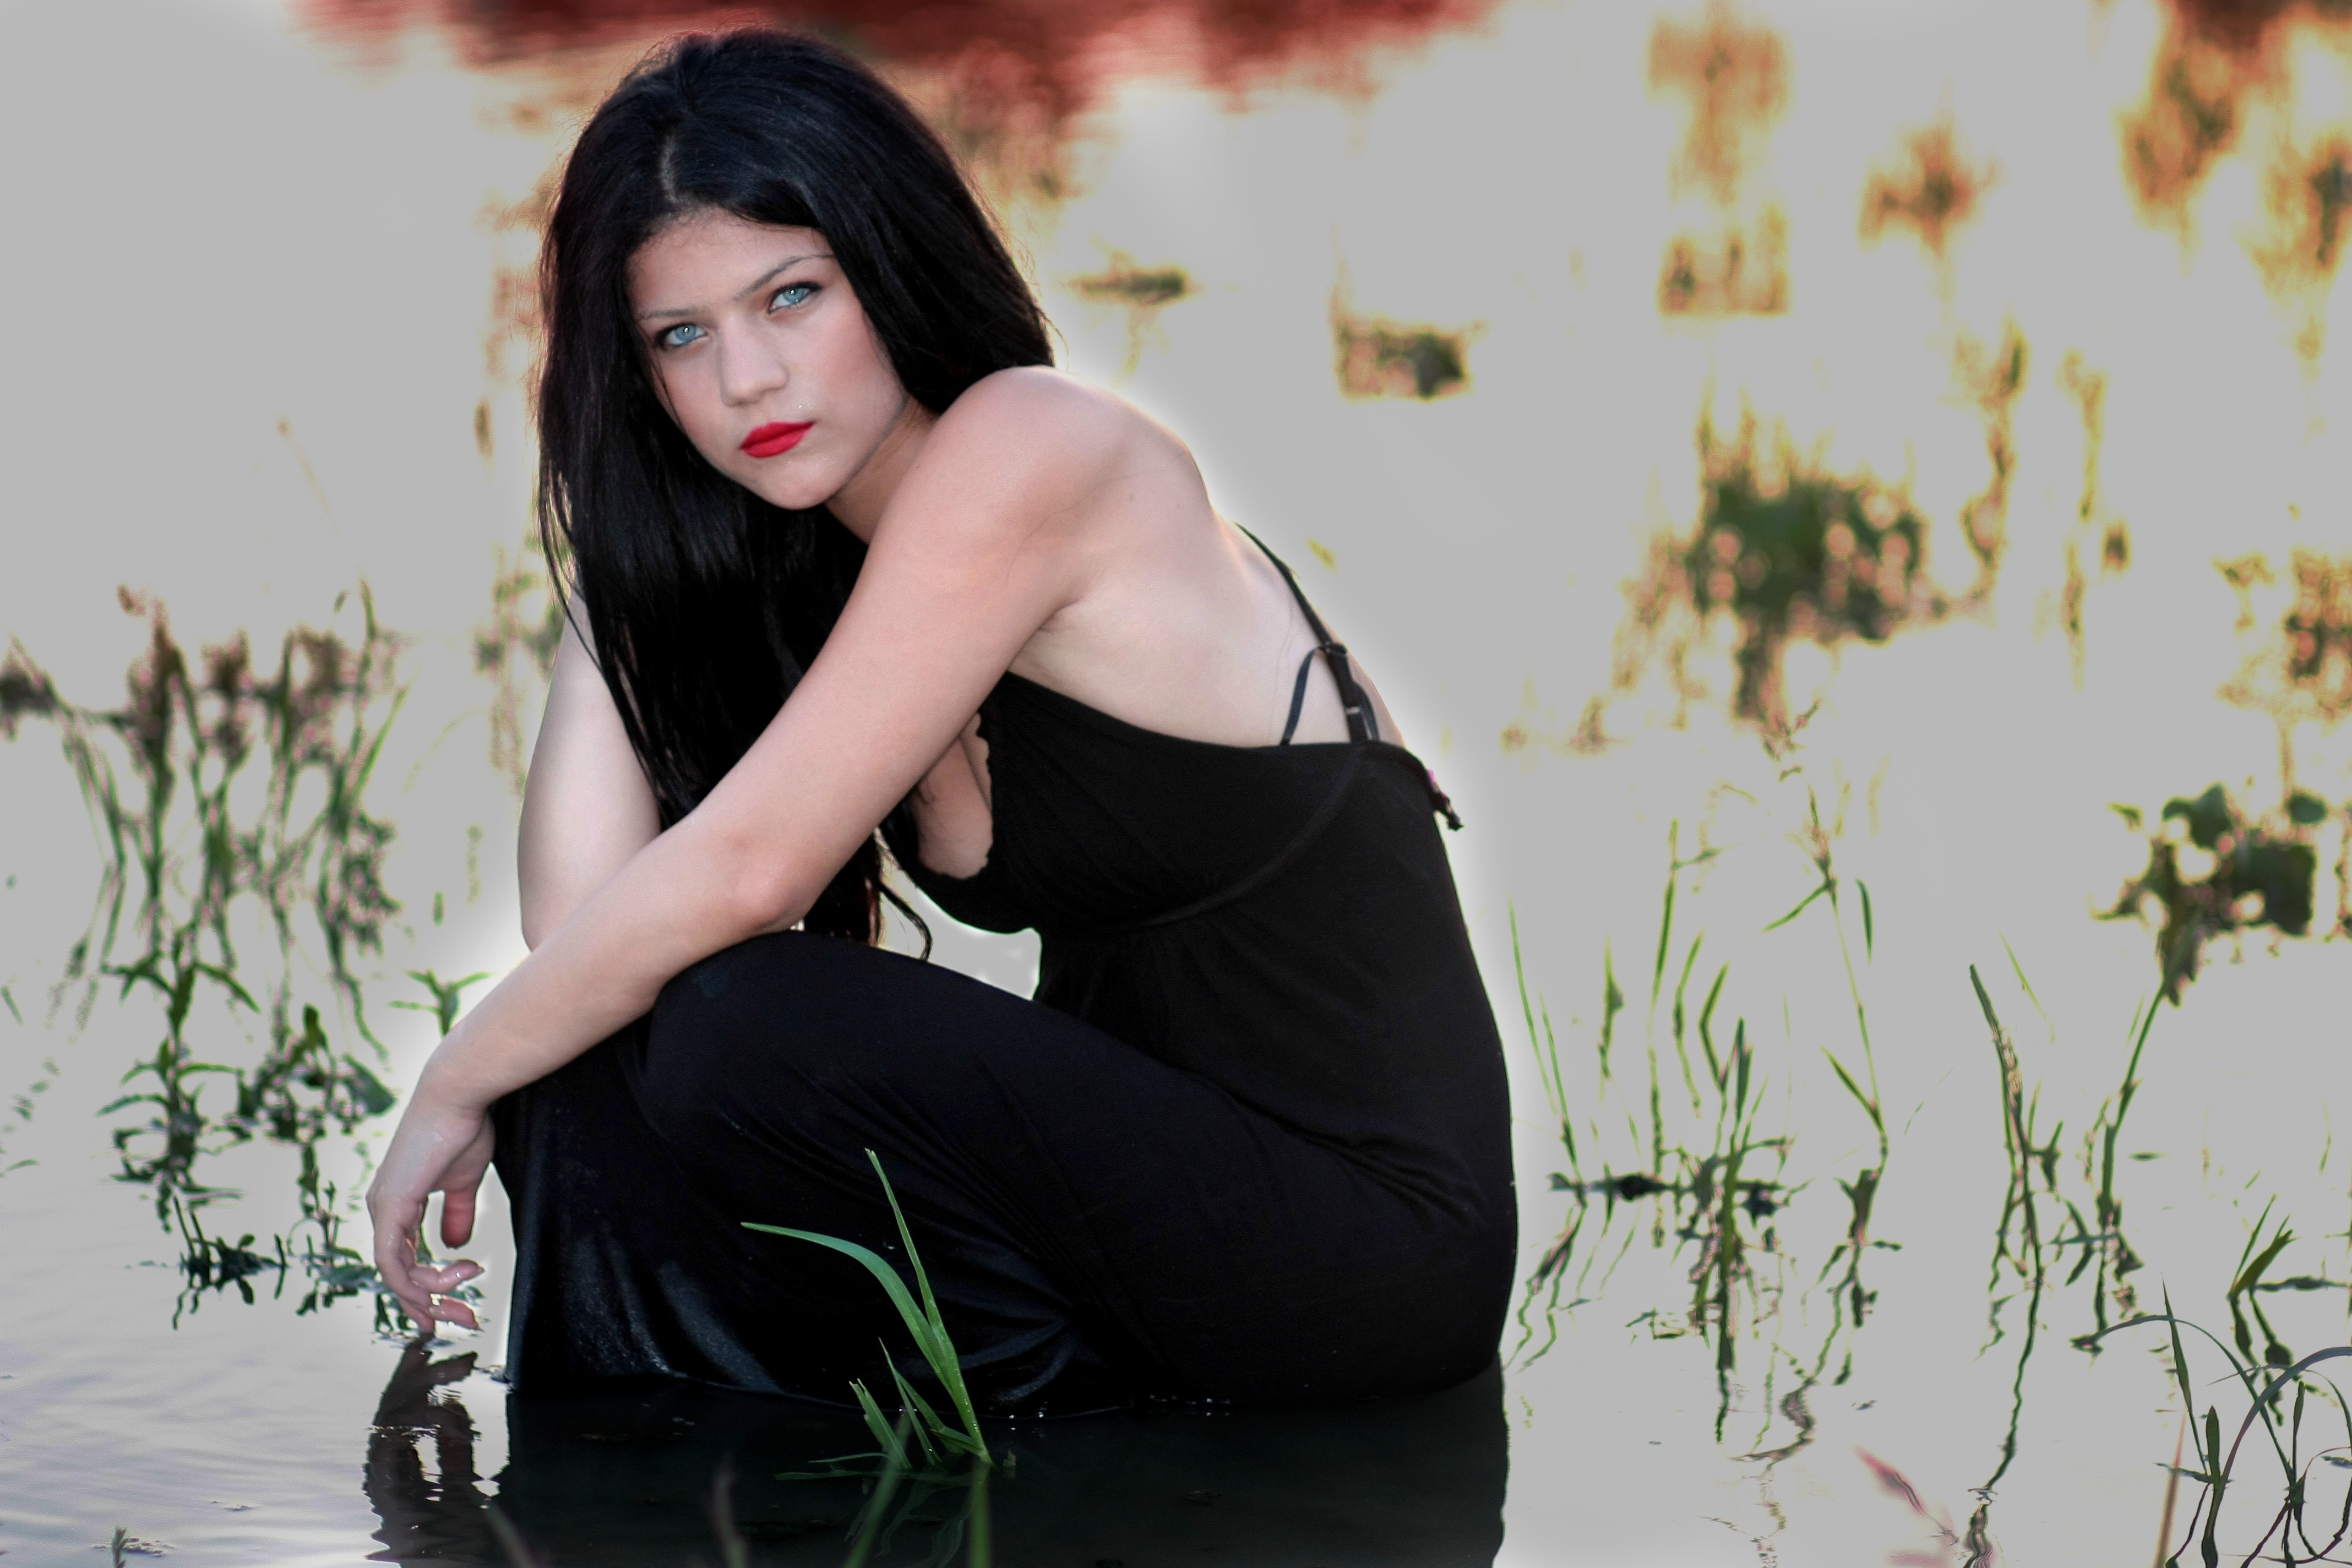
water, person, girl, woman, hair, photography, wild, leg, portrait, model, spring, sitting, fashion, black, lady, hairstyle, long hair, black hair, dress, photograph, beauty, sensual, blue eyes, photo shoot, sense, portrait photography, human positions, art model